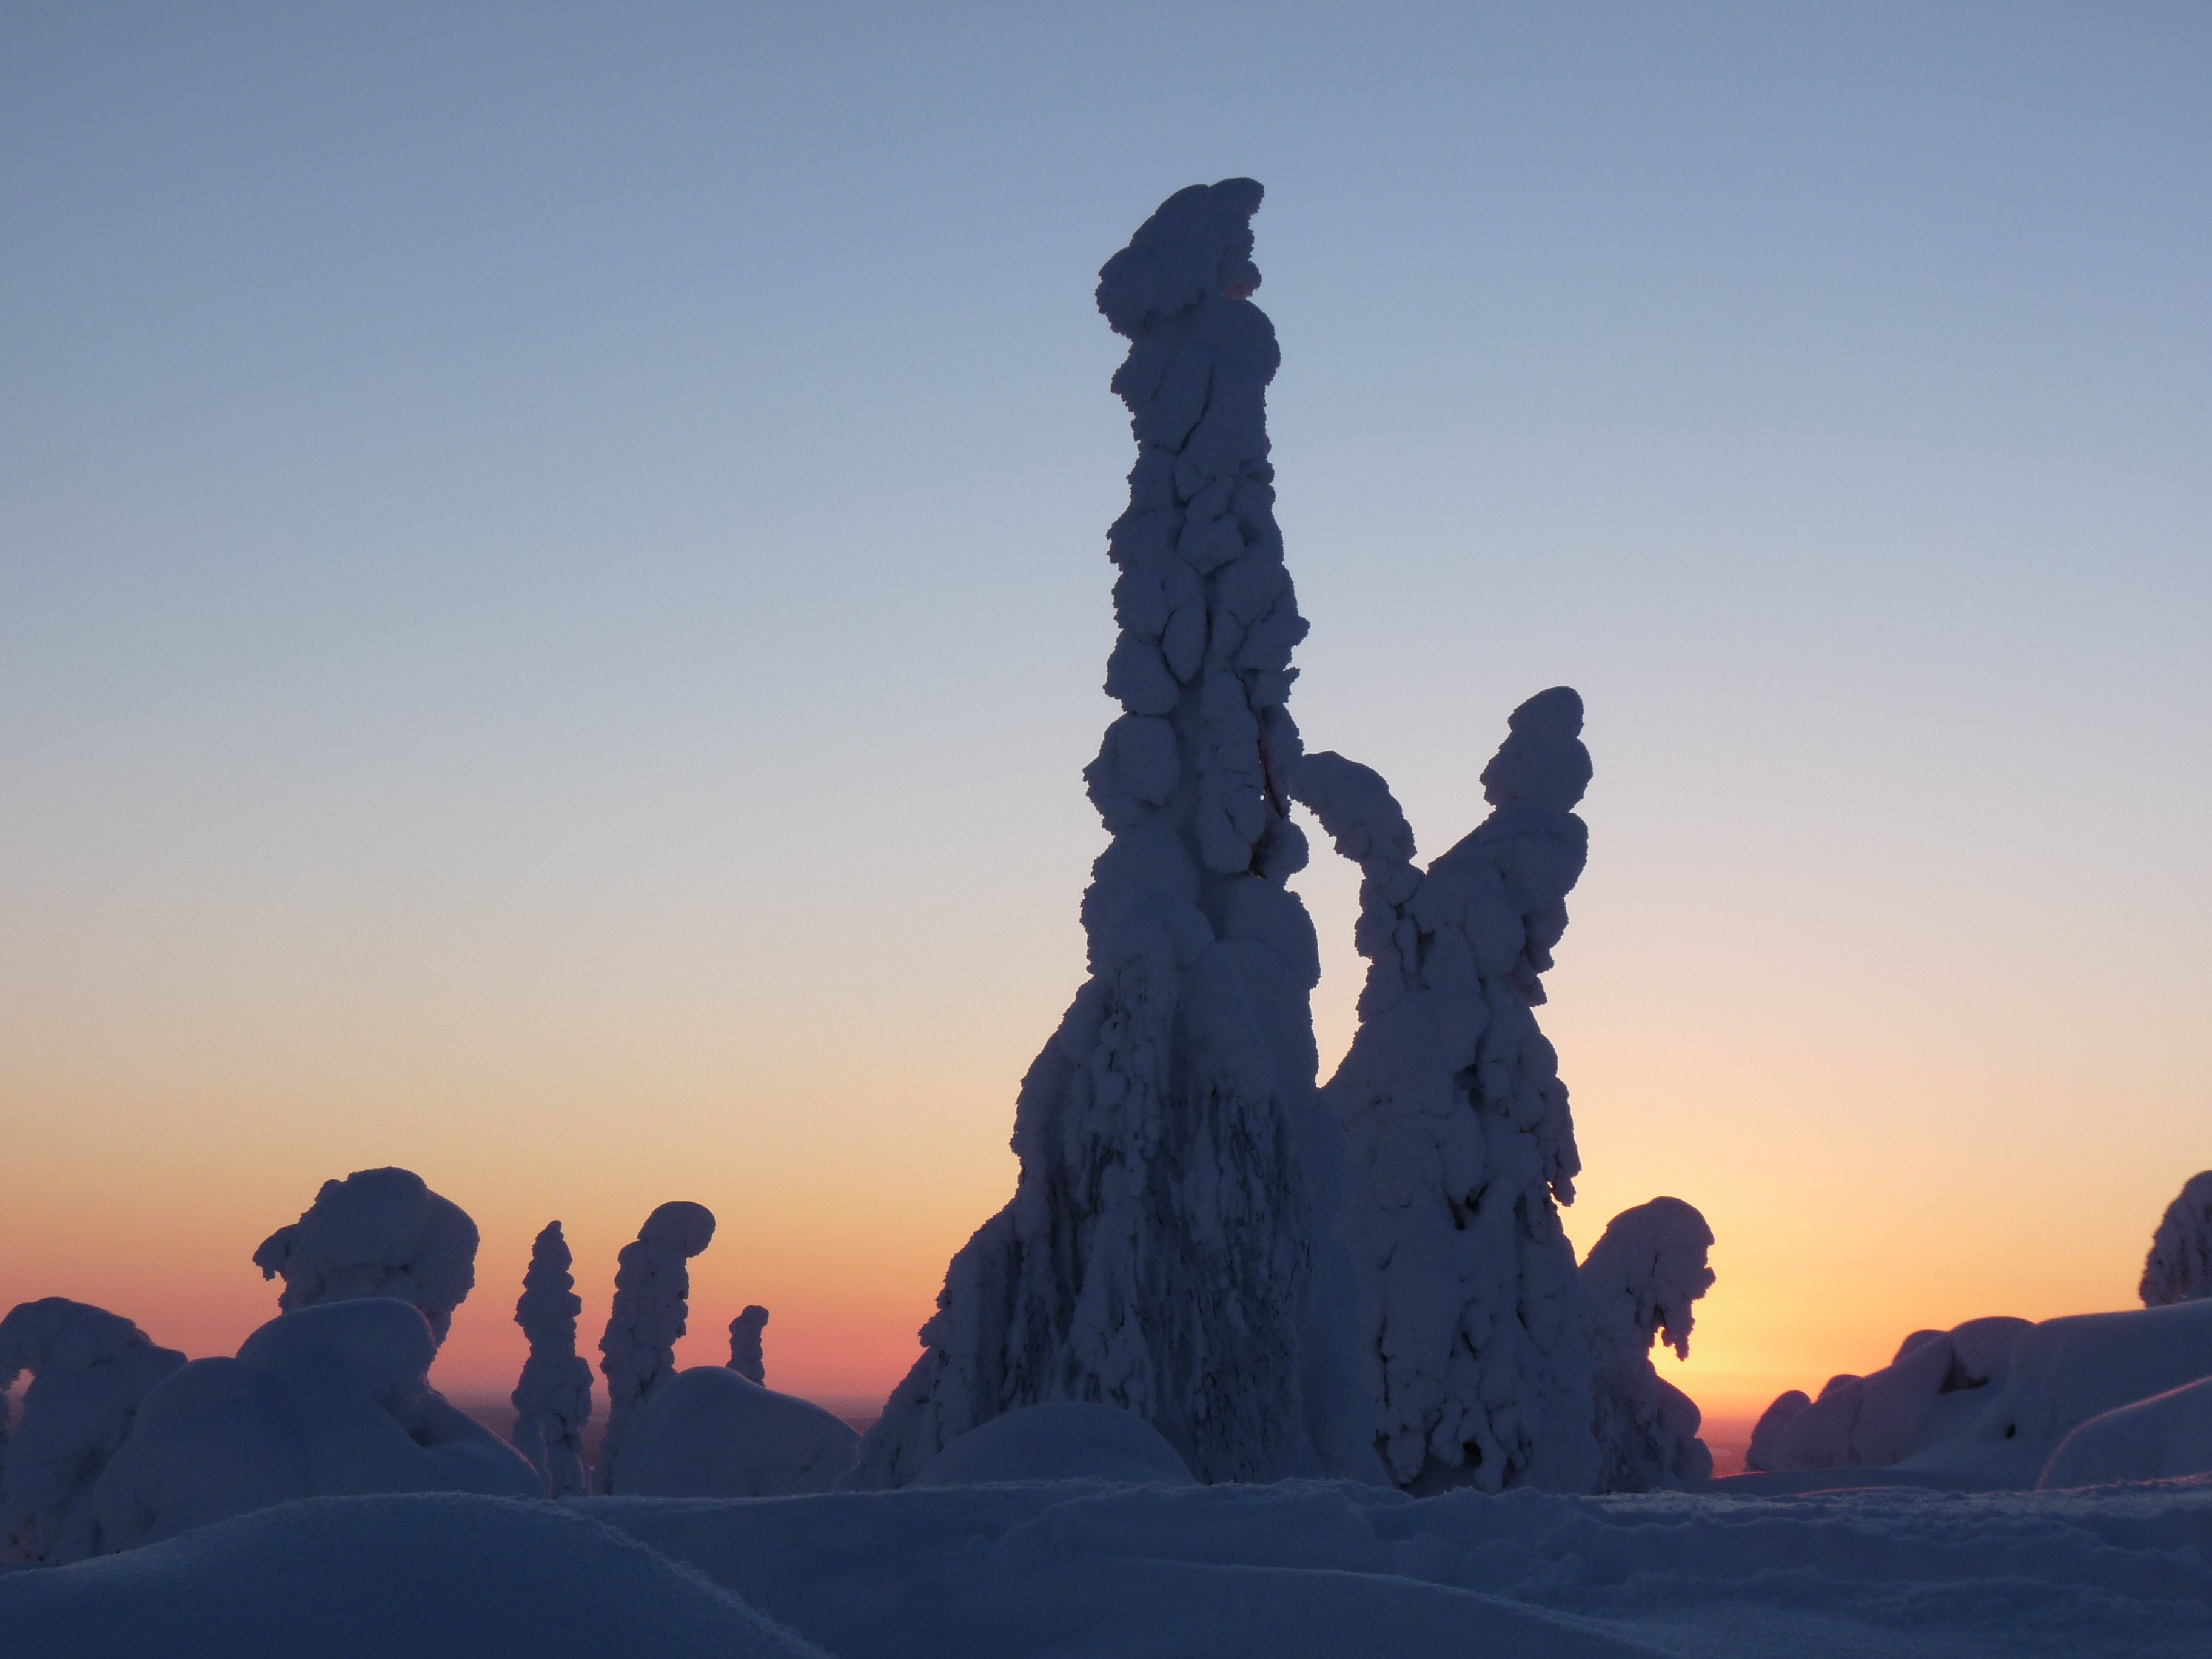
landscape, rock, mountain, snow, winter, sky, sunrise, mountain range, formation, ice, arctic, summit, geology, badlands, finland, wadi, freezing, setting sun, snow landscape, lapland, geological phenomenon